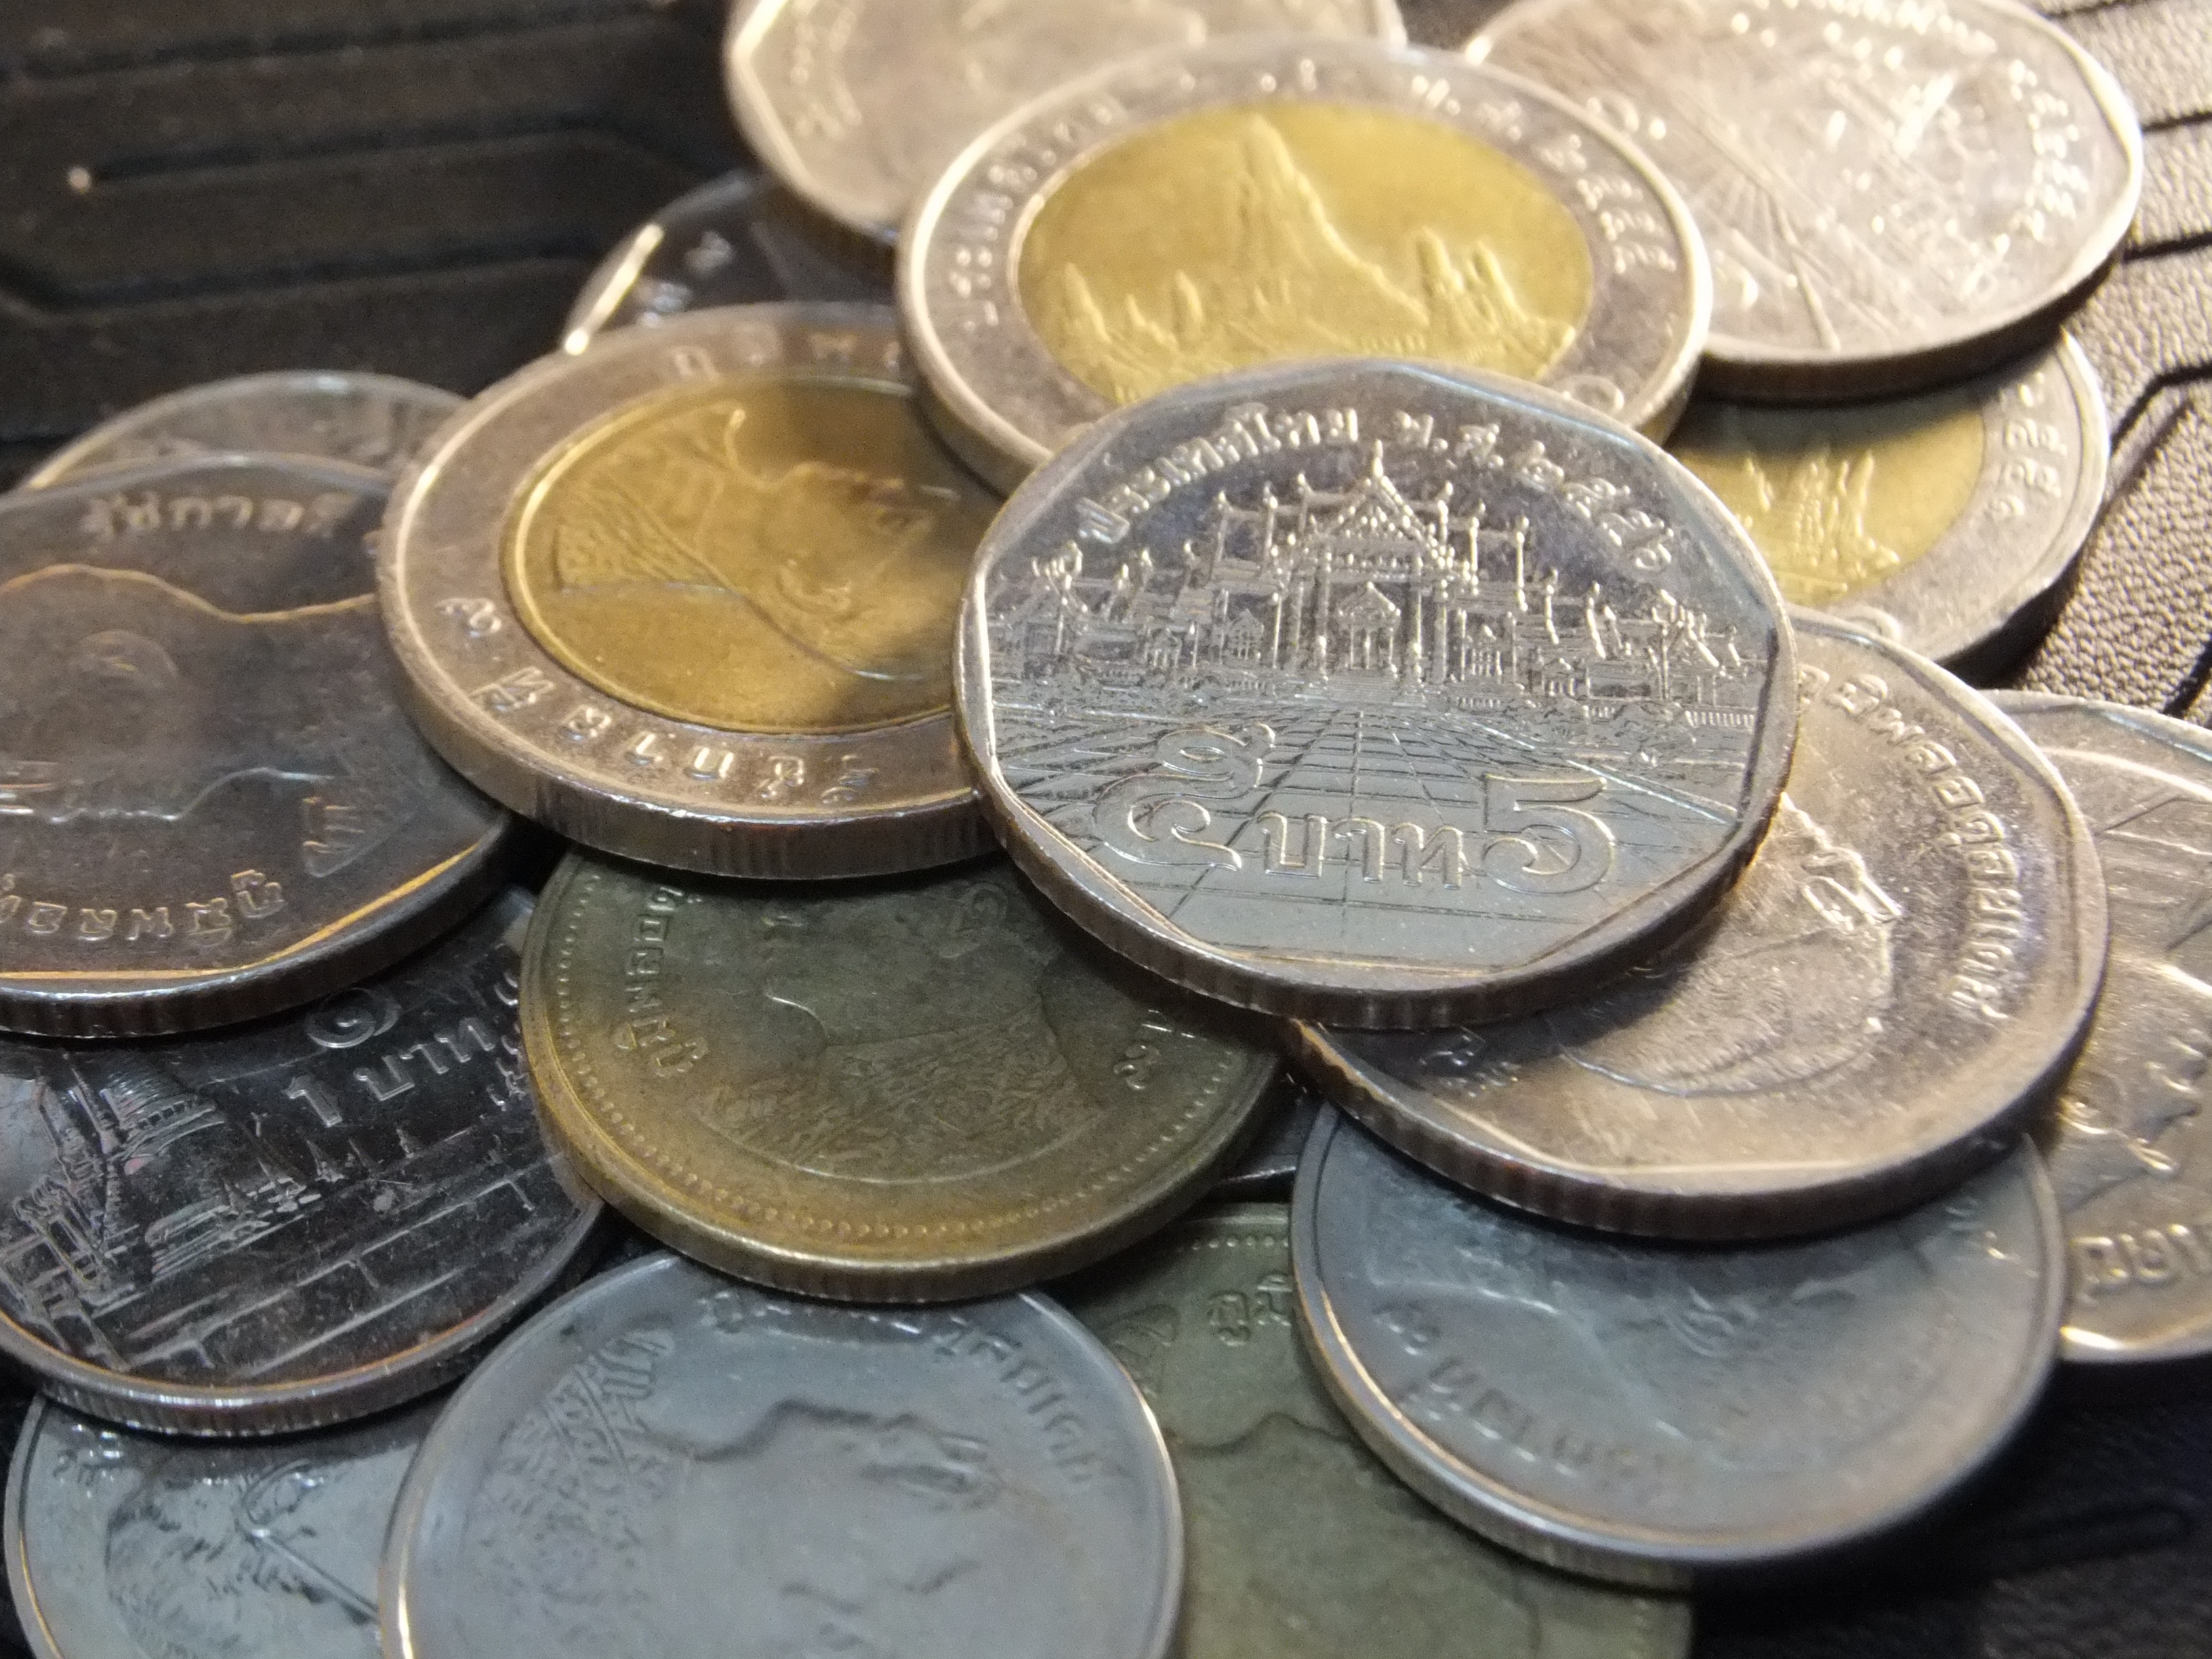
money, cash, silver, currency, coin, usd, thailand finances, the baht, baht coins, five baht coins, ten baht coin, the two baht coins